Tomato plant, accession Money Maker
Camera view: bottom (45 deg); turntable rotation: 90 degrees
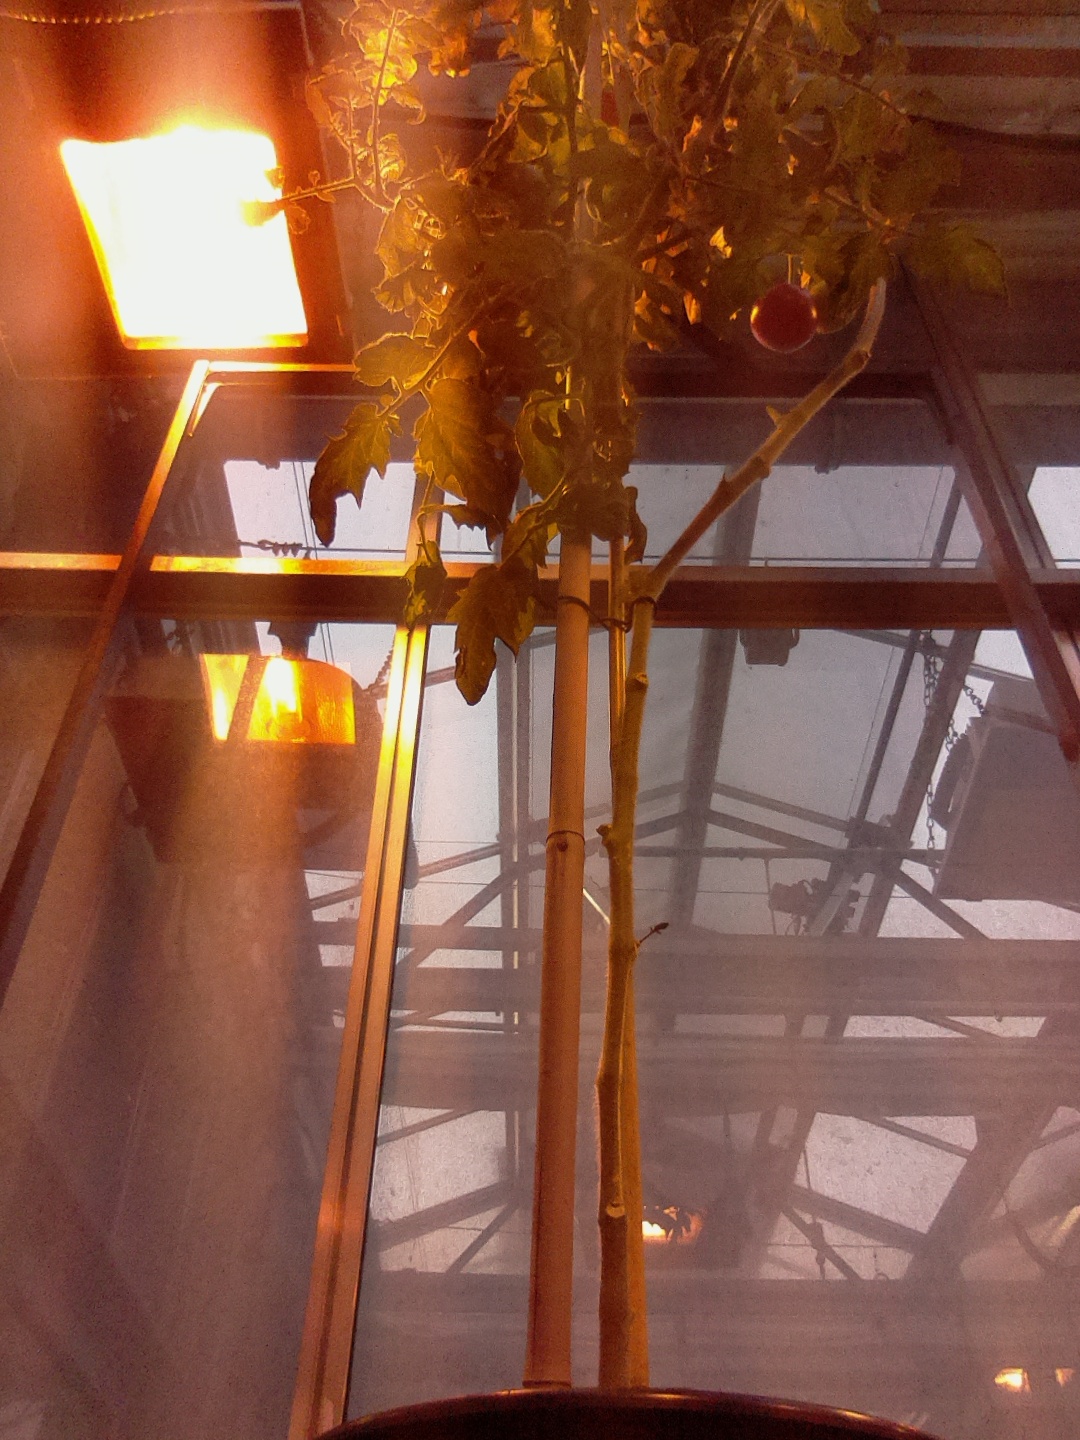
BBCH growth stage 89: 90%-100% of fruits show typical fully ripe color